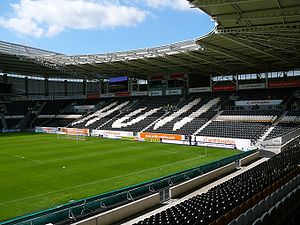
KC Stadium
Udsnit af KC Stadium
Kingston Communications Stadium, oftest forkortet til KC Stadium, er et stadionanlæg i Hull, England. Det fungerer først og fremmest som hjemmebane for fodboldklubben Hull City A.F.C. samt rugbyklubben Hull F.C. Derudover anvendes det også til blandt andet koncerter, og Elton John og The Who har blandt andet spillet her.